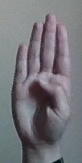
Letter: kaaf